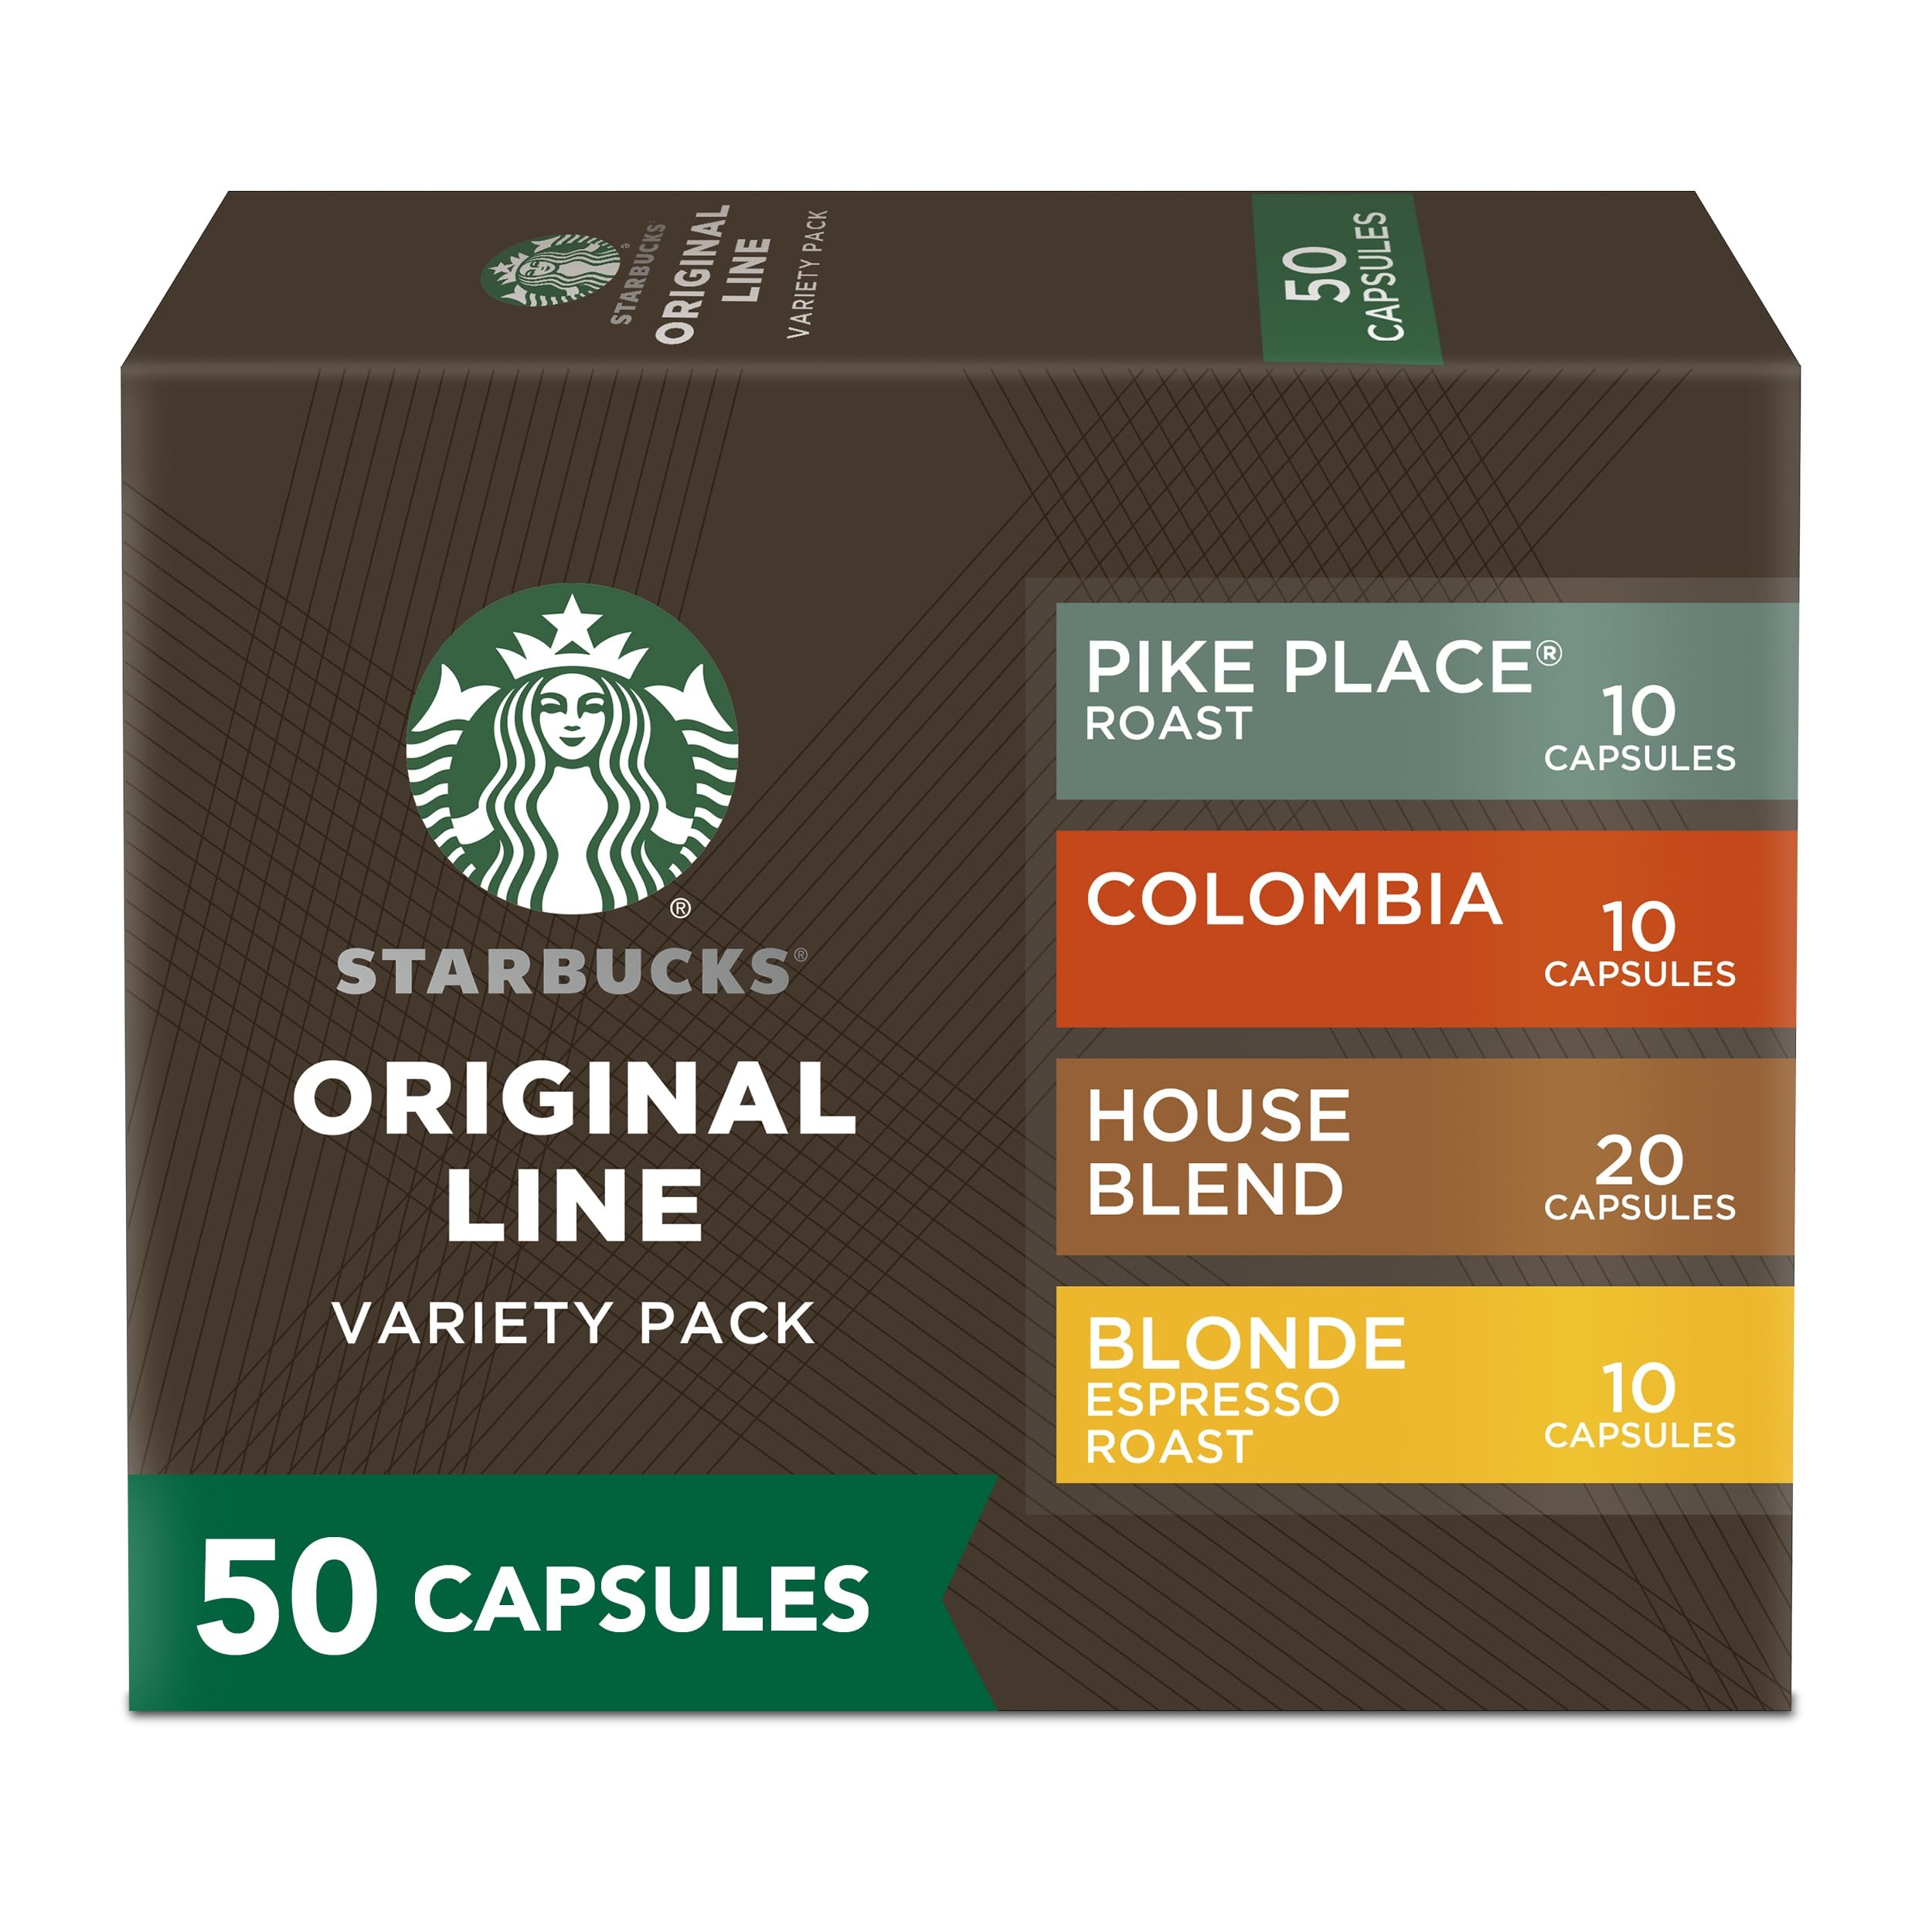
Item Name: Starbucks by Nespresso Original Line Mild Variety Pack Coffee, 50-count Espresso Pods
Bullet Point 1: Developed with Nespresso to work perfectly with original line Nespresso machines: Essenza Mini, Pixie, CitiZ, Expert, Lattissima, KitchenAid, Creatista
Bullet Point 2: Contains a range of roast intensities from Starbucks Blonde roasts (intensity level 6) to medium roasts (intensity level 8)
Bullet Point 3: These espresso capsules brew from 0.85, 1.35, or 3.7 ounces. Pop in the Nespresso Capsule and select the espresso, ristretto, or lungo brew size
Bullet Point 4: Package contains 5 boxes of 10 Starbucks Favorites Nespresso Capsules to make up to 50 cups
Bullet Point 5: This variety pack of Mild Starbucks Nespresso roasts includes Blonde Espresso Roast, House Blend, Single-Origin Colombia, and Pike Place Roast
Value: 50.0
Unit: Count

Price: 37.99